Shining Force Gaiden: Final Conflict

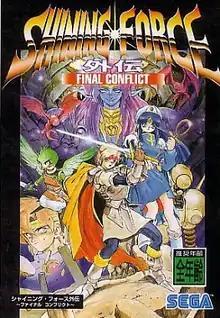

is a 1995 tactical role-playing game for the Game Gear, taking place between the games "Shining Force" and "Shining Force II". It was released after both games, with the intention of connecting their plots. Despite its name, it is not directly story-related to "Shining Force Gaiden" or "", also released for Game Gear. Unlike most of its predecessors, the game was never released outside Japan. English patches have been created by fans for players who cannot read Japanese.